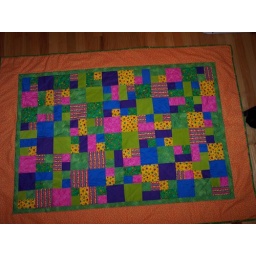
Top was made in a class. Quilted on the machine with diagonal lines, green thread.